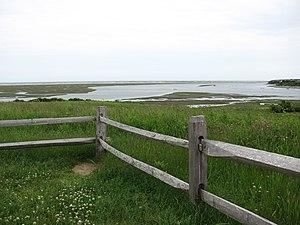
Eastham est une ville sur Cap Cod dans Massachusetts, aux États-Unis.